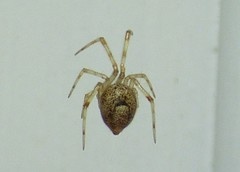
Species: Parasteatoda_tepidariorum